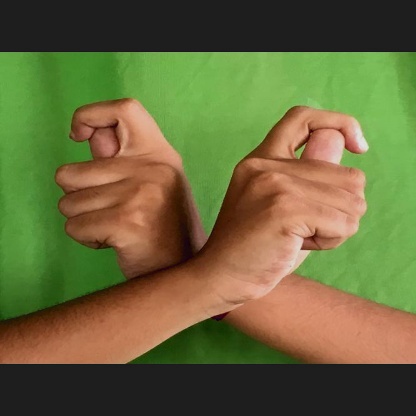
Mudra: Berunda